Marie Ehrling

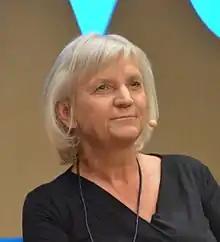
Ehrling in 2017

She received an undergraduate degree at the Stockholm School of Economics at the age of 21.